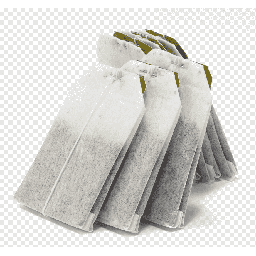
Label: trash